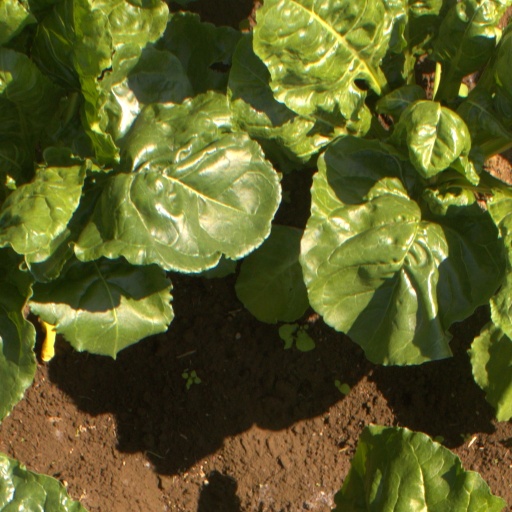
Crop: sugar beet